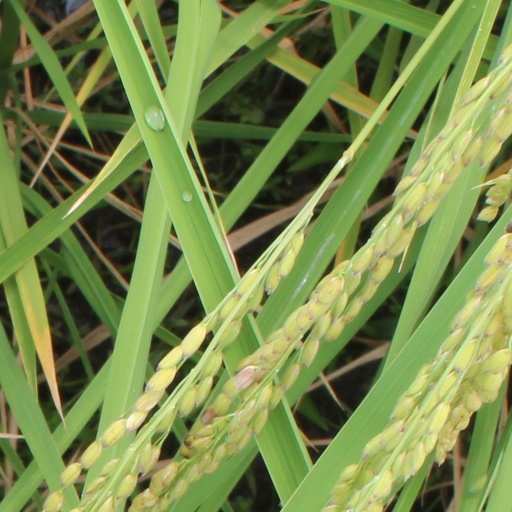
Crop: rice